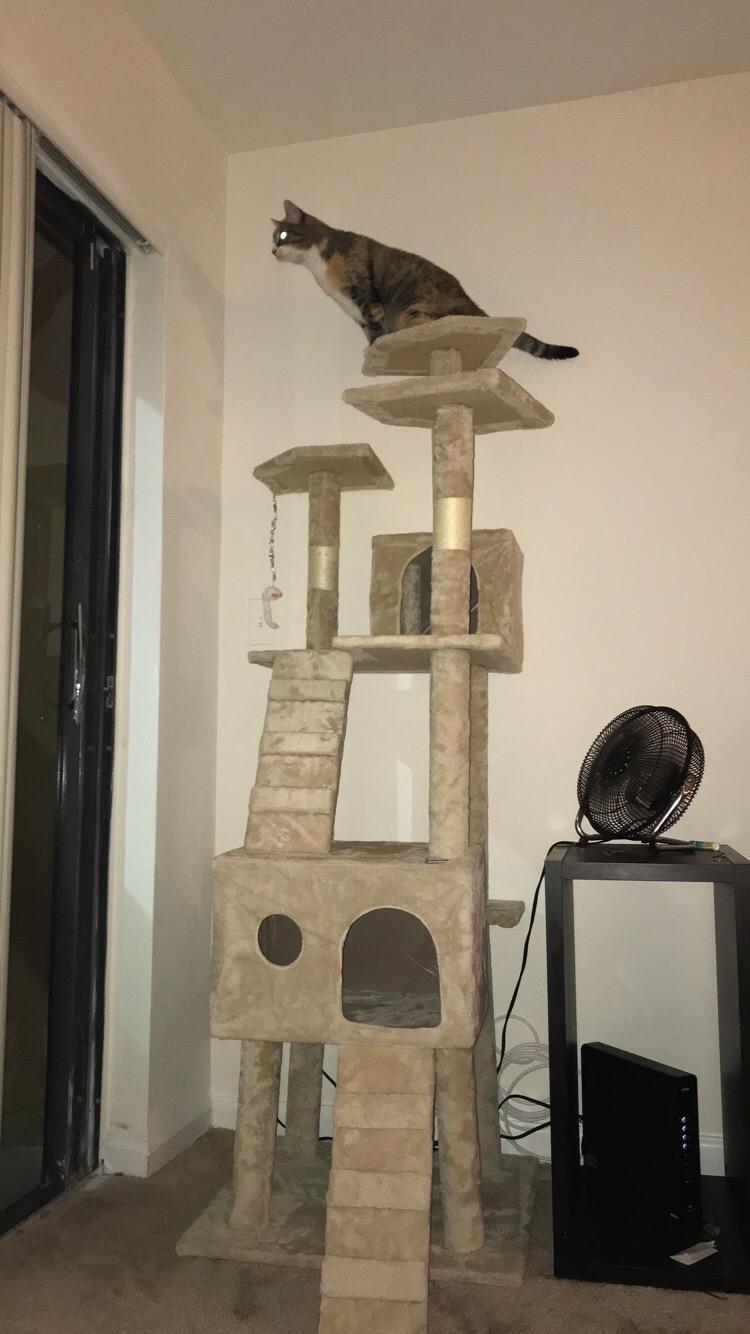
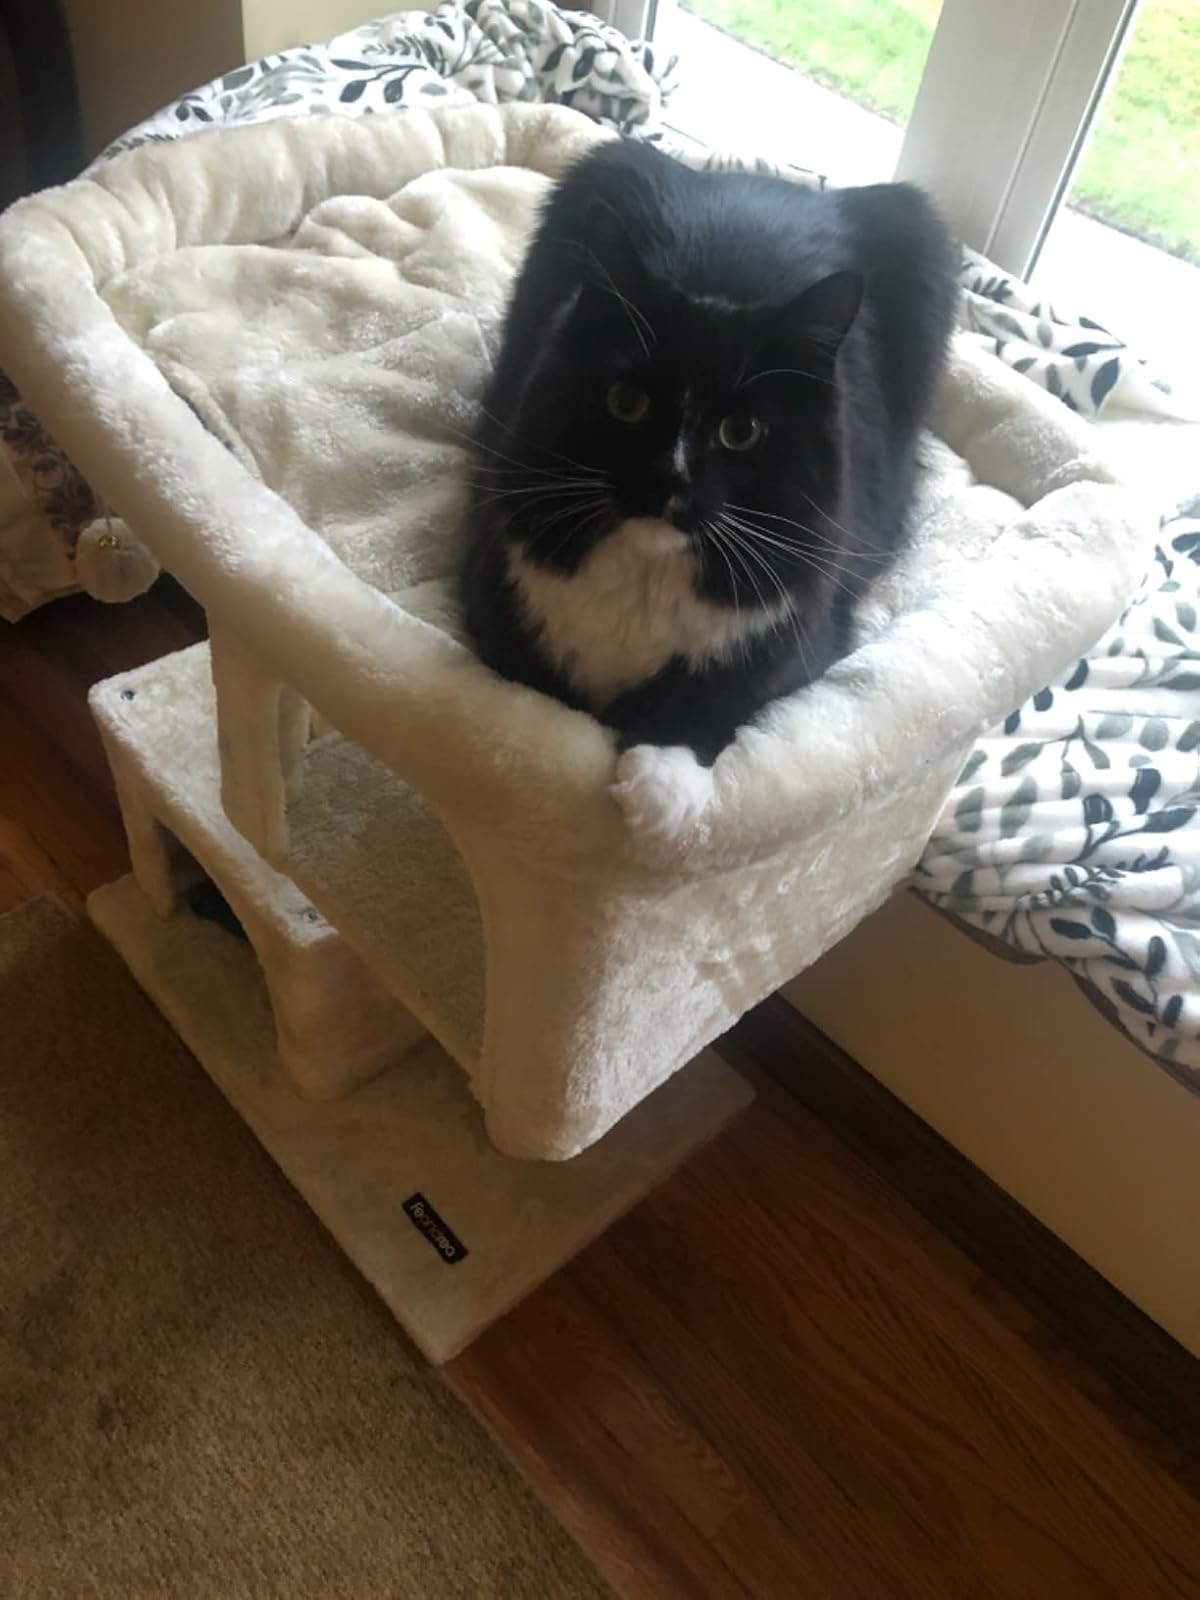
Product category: items_cat tree
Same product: no